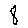
Label: 8